Valgerður Þóroddsdóttir

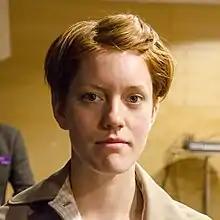
Valgerður in 2015

Valgerður Þóroddsdóttir (born 1989), also known as Vala Thorodds, is an Icelandic poet, publisher, translator and literary curator. She is one of the founders and current directors of Meðgönguljóð, a grassroots literary organisation and publisher of poetry based in Iceland. Her work has appeared in print in various anthologies and magazines in Reykjavík, Berlin, Bristol, and Zaragosa. In 2014, Valgerður was nominated on behalf of Iceland to the PEN International New Voices Award.